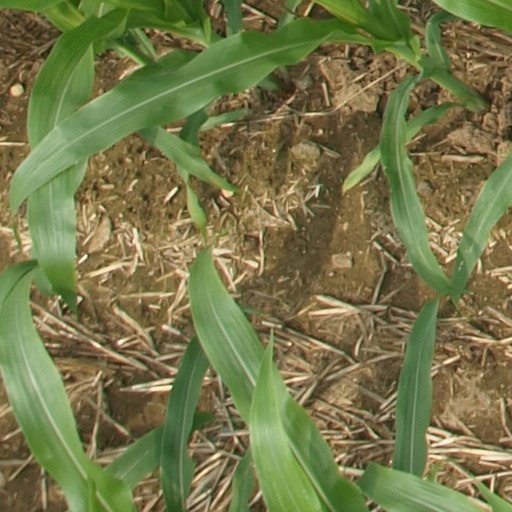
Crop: maize; corn